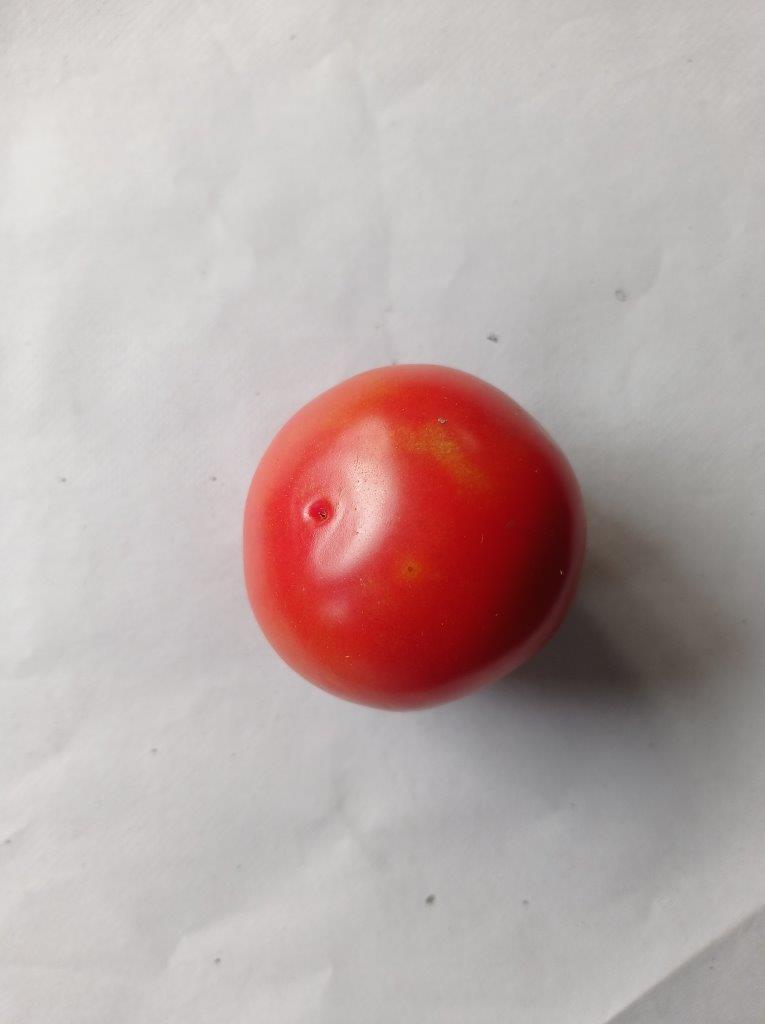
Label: Fresh